Merneptah Stele

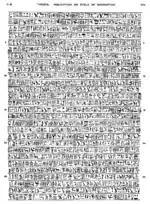
Flinders Petrie's 1897 mirror image copy of the main part of the inscription (all 28 lines)

The stele was discovered in 1896 by Flinders Petrie in the ancient Egyptian city of Thebes, and first translated by Wilhelm Spiegelberg. In his "Inscriptions" chapter of Petrie's 1897 publication "Six Temples at Thebes," Spiegelberg described the stele as "engraved on the rough back of the stele of Amenhotep III, which was removed from his temple and placed back outward, against the wall, in the forecourt of the temple of Merneptah. Owing to the rough surface, and the poor cutting, the readings in many places require careful examination... The scene at the top retains its original colouring of yellow, red, and blue. Amun is shown giving a sword to the king, who is backed by Mut on one side and by Khonsu on the other".